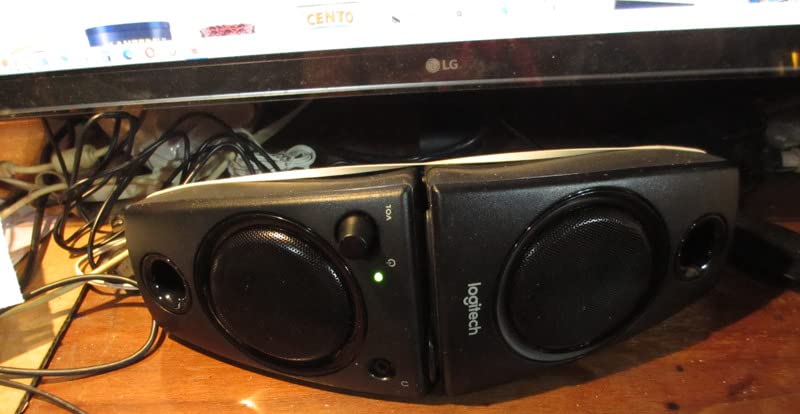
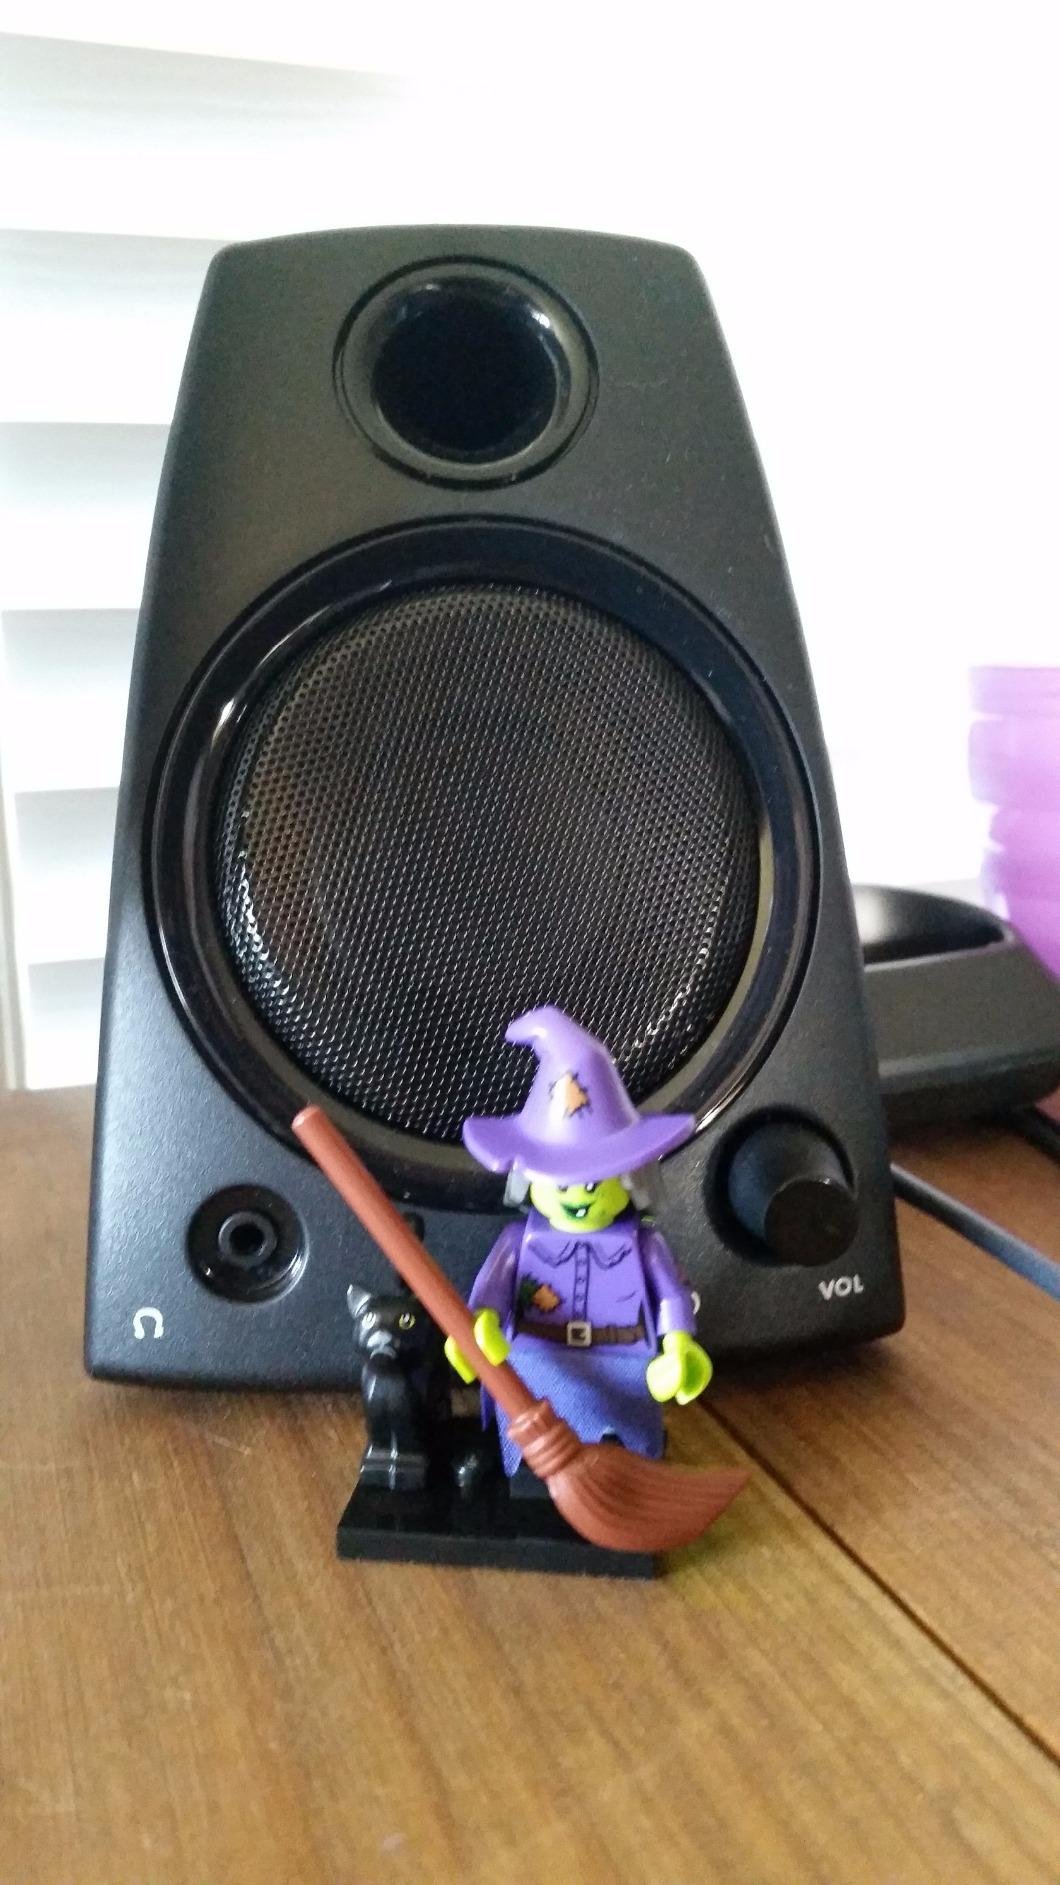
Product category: speaker
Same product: yes